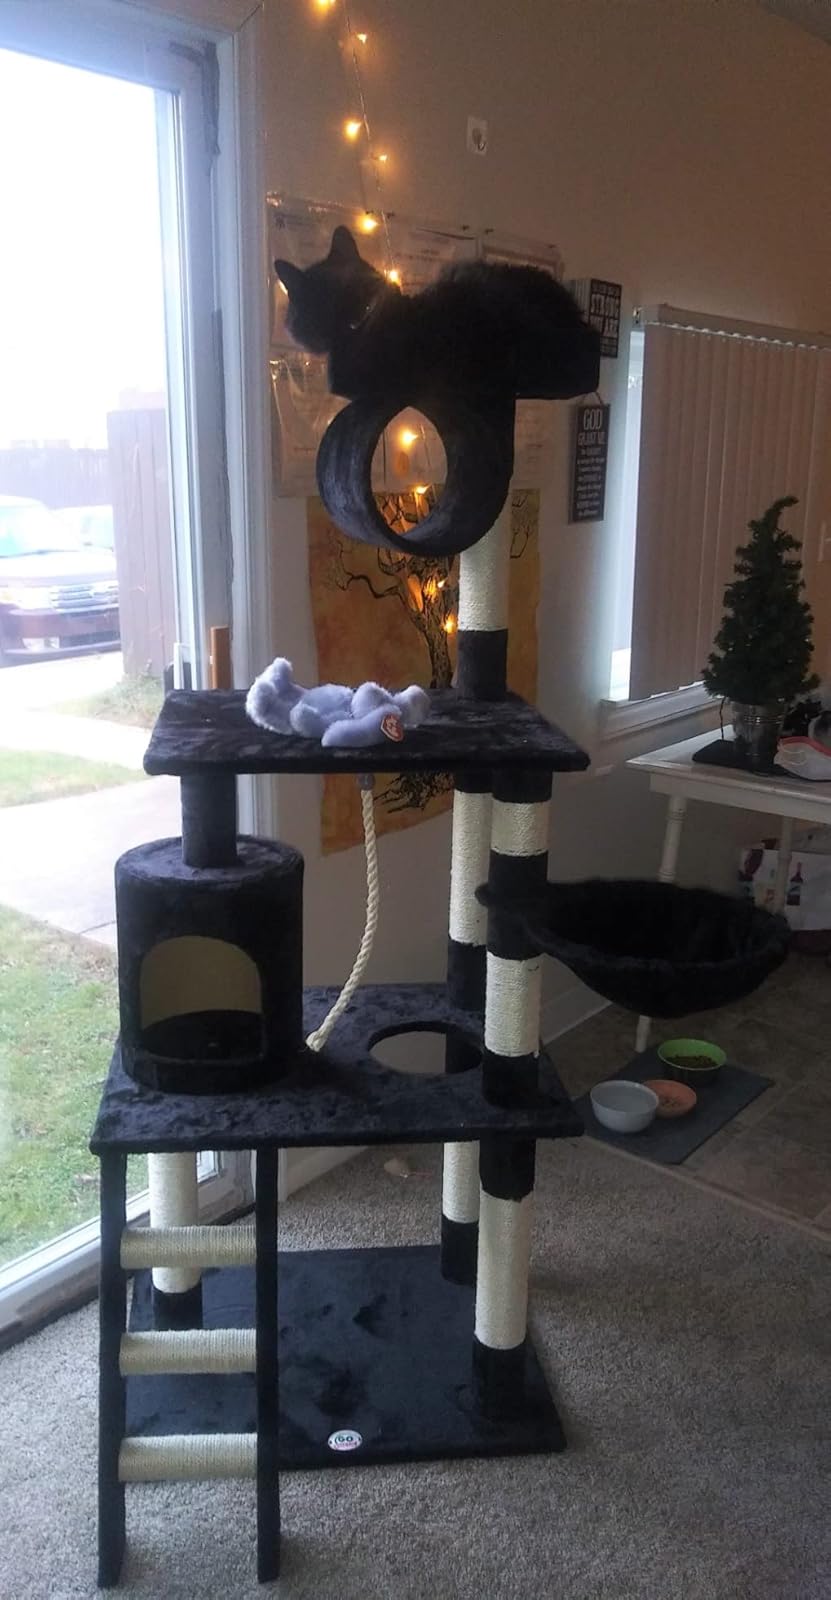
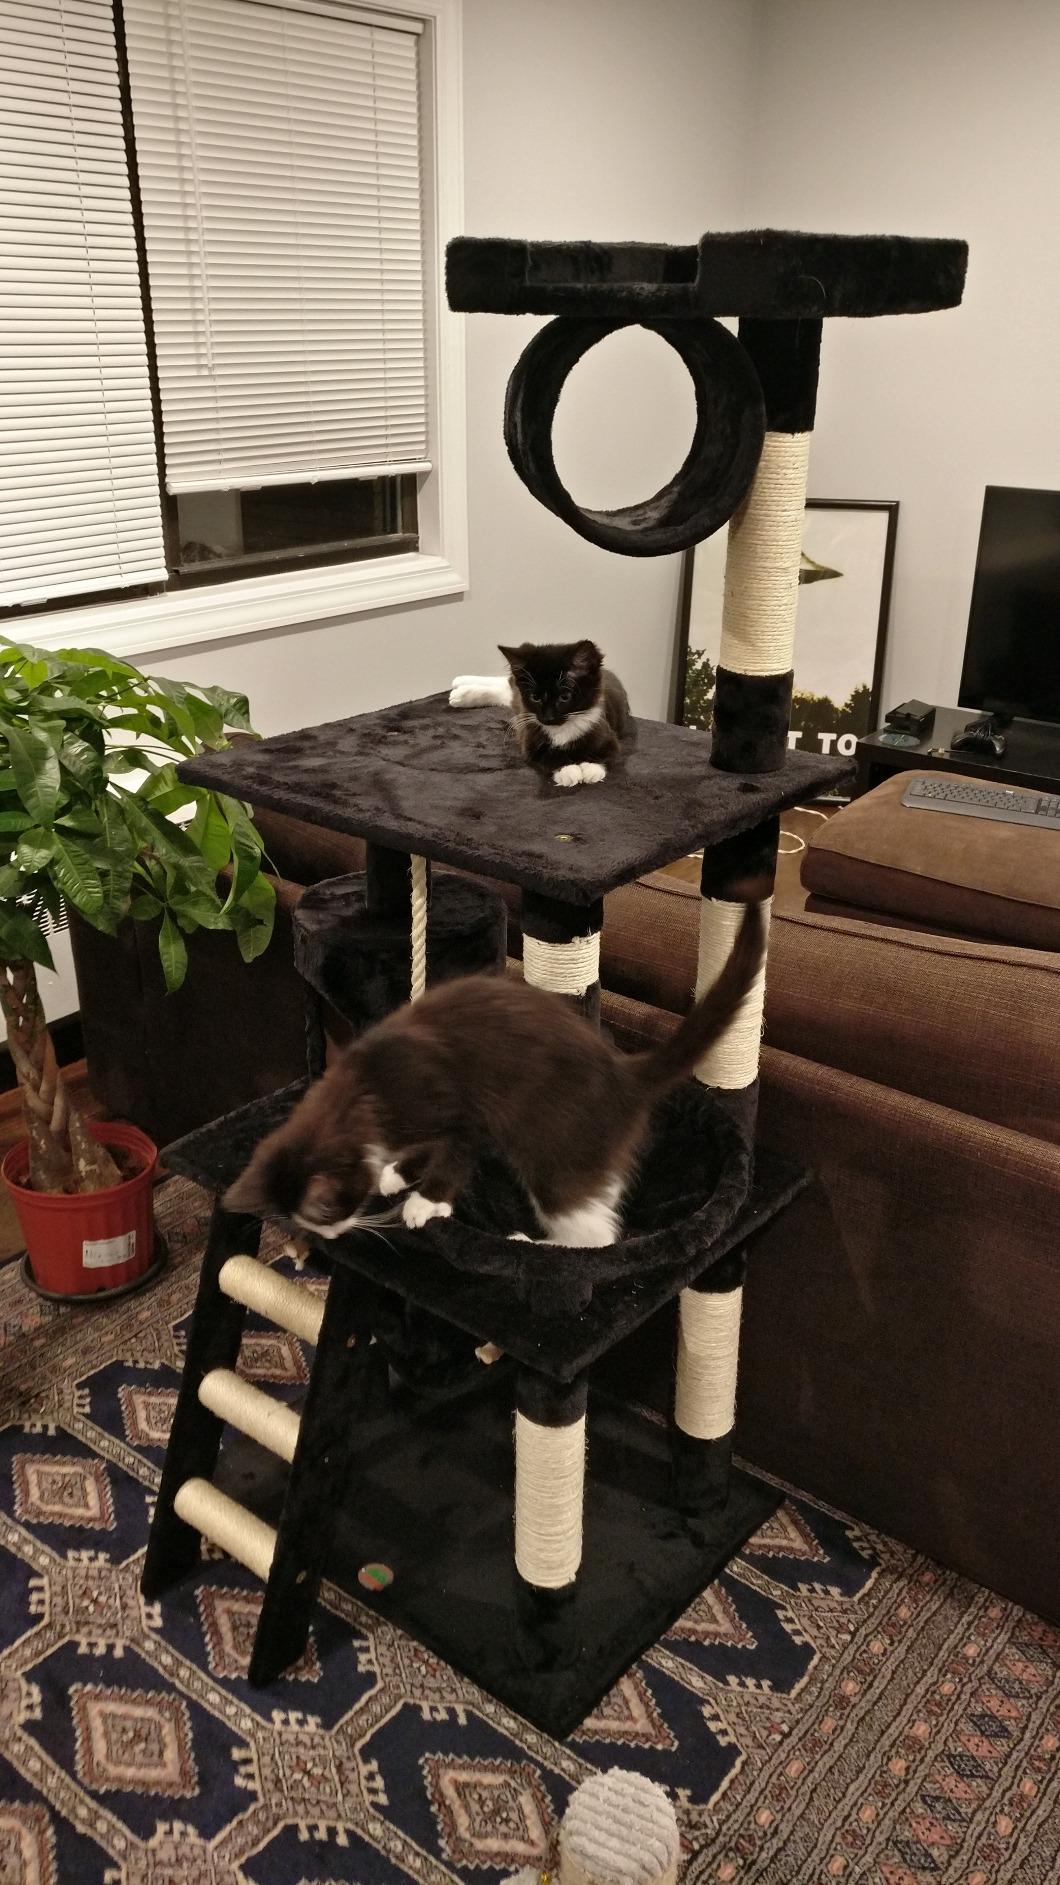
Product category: items_cat tree
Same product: yes